California and Hawaiian Sugar Company

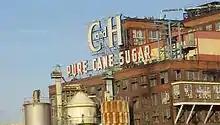
C&H Pure Cane Sugar refinery in Crockett, California

California and Hawaiian Sugar Company (C&H Sugar) is an American sugar processing and distribution company. Originally organized as a cooperative in 1921, it encountered a severe decline in sugar markets and passed through a series of owners in the latter half of the 20th century. In 2017, its Crockett, California, refinery processed its last shipment of Hawaiian sugar but continues to produce sugar from other locations. The Crockett Refinery employs more than 450 people and produces 14% of the nation's cane sugar.